EMD SW8

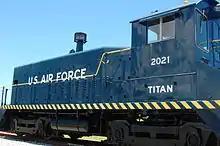

Of all of the locomotives turned over to the Korean National Railroad, only one, KNR #2001, believed to be ex-USAX #2011, still exists. As of May 2011 it was stored in the back of a locomotive shed in the Korea Railroad Busan Rolling Stock Workshop, 125 Sincheon-ro, Busanjin-gu, Busan, Korea 614–765. Diesel Locomotive Team Leader Kim Hyun-Sik stated KORAIL is in talks with the city of Pusan to put the locomotive on display in the city as a part of Korea's heritage, as it is the oldest diesel locomotive in the country.